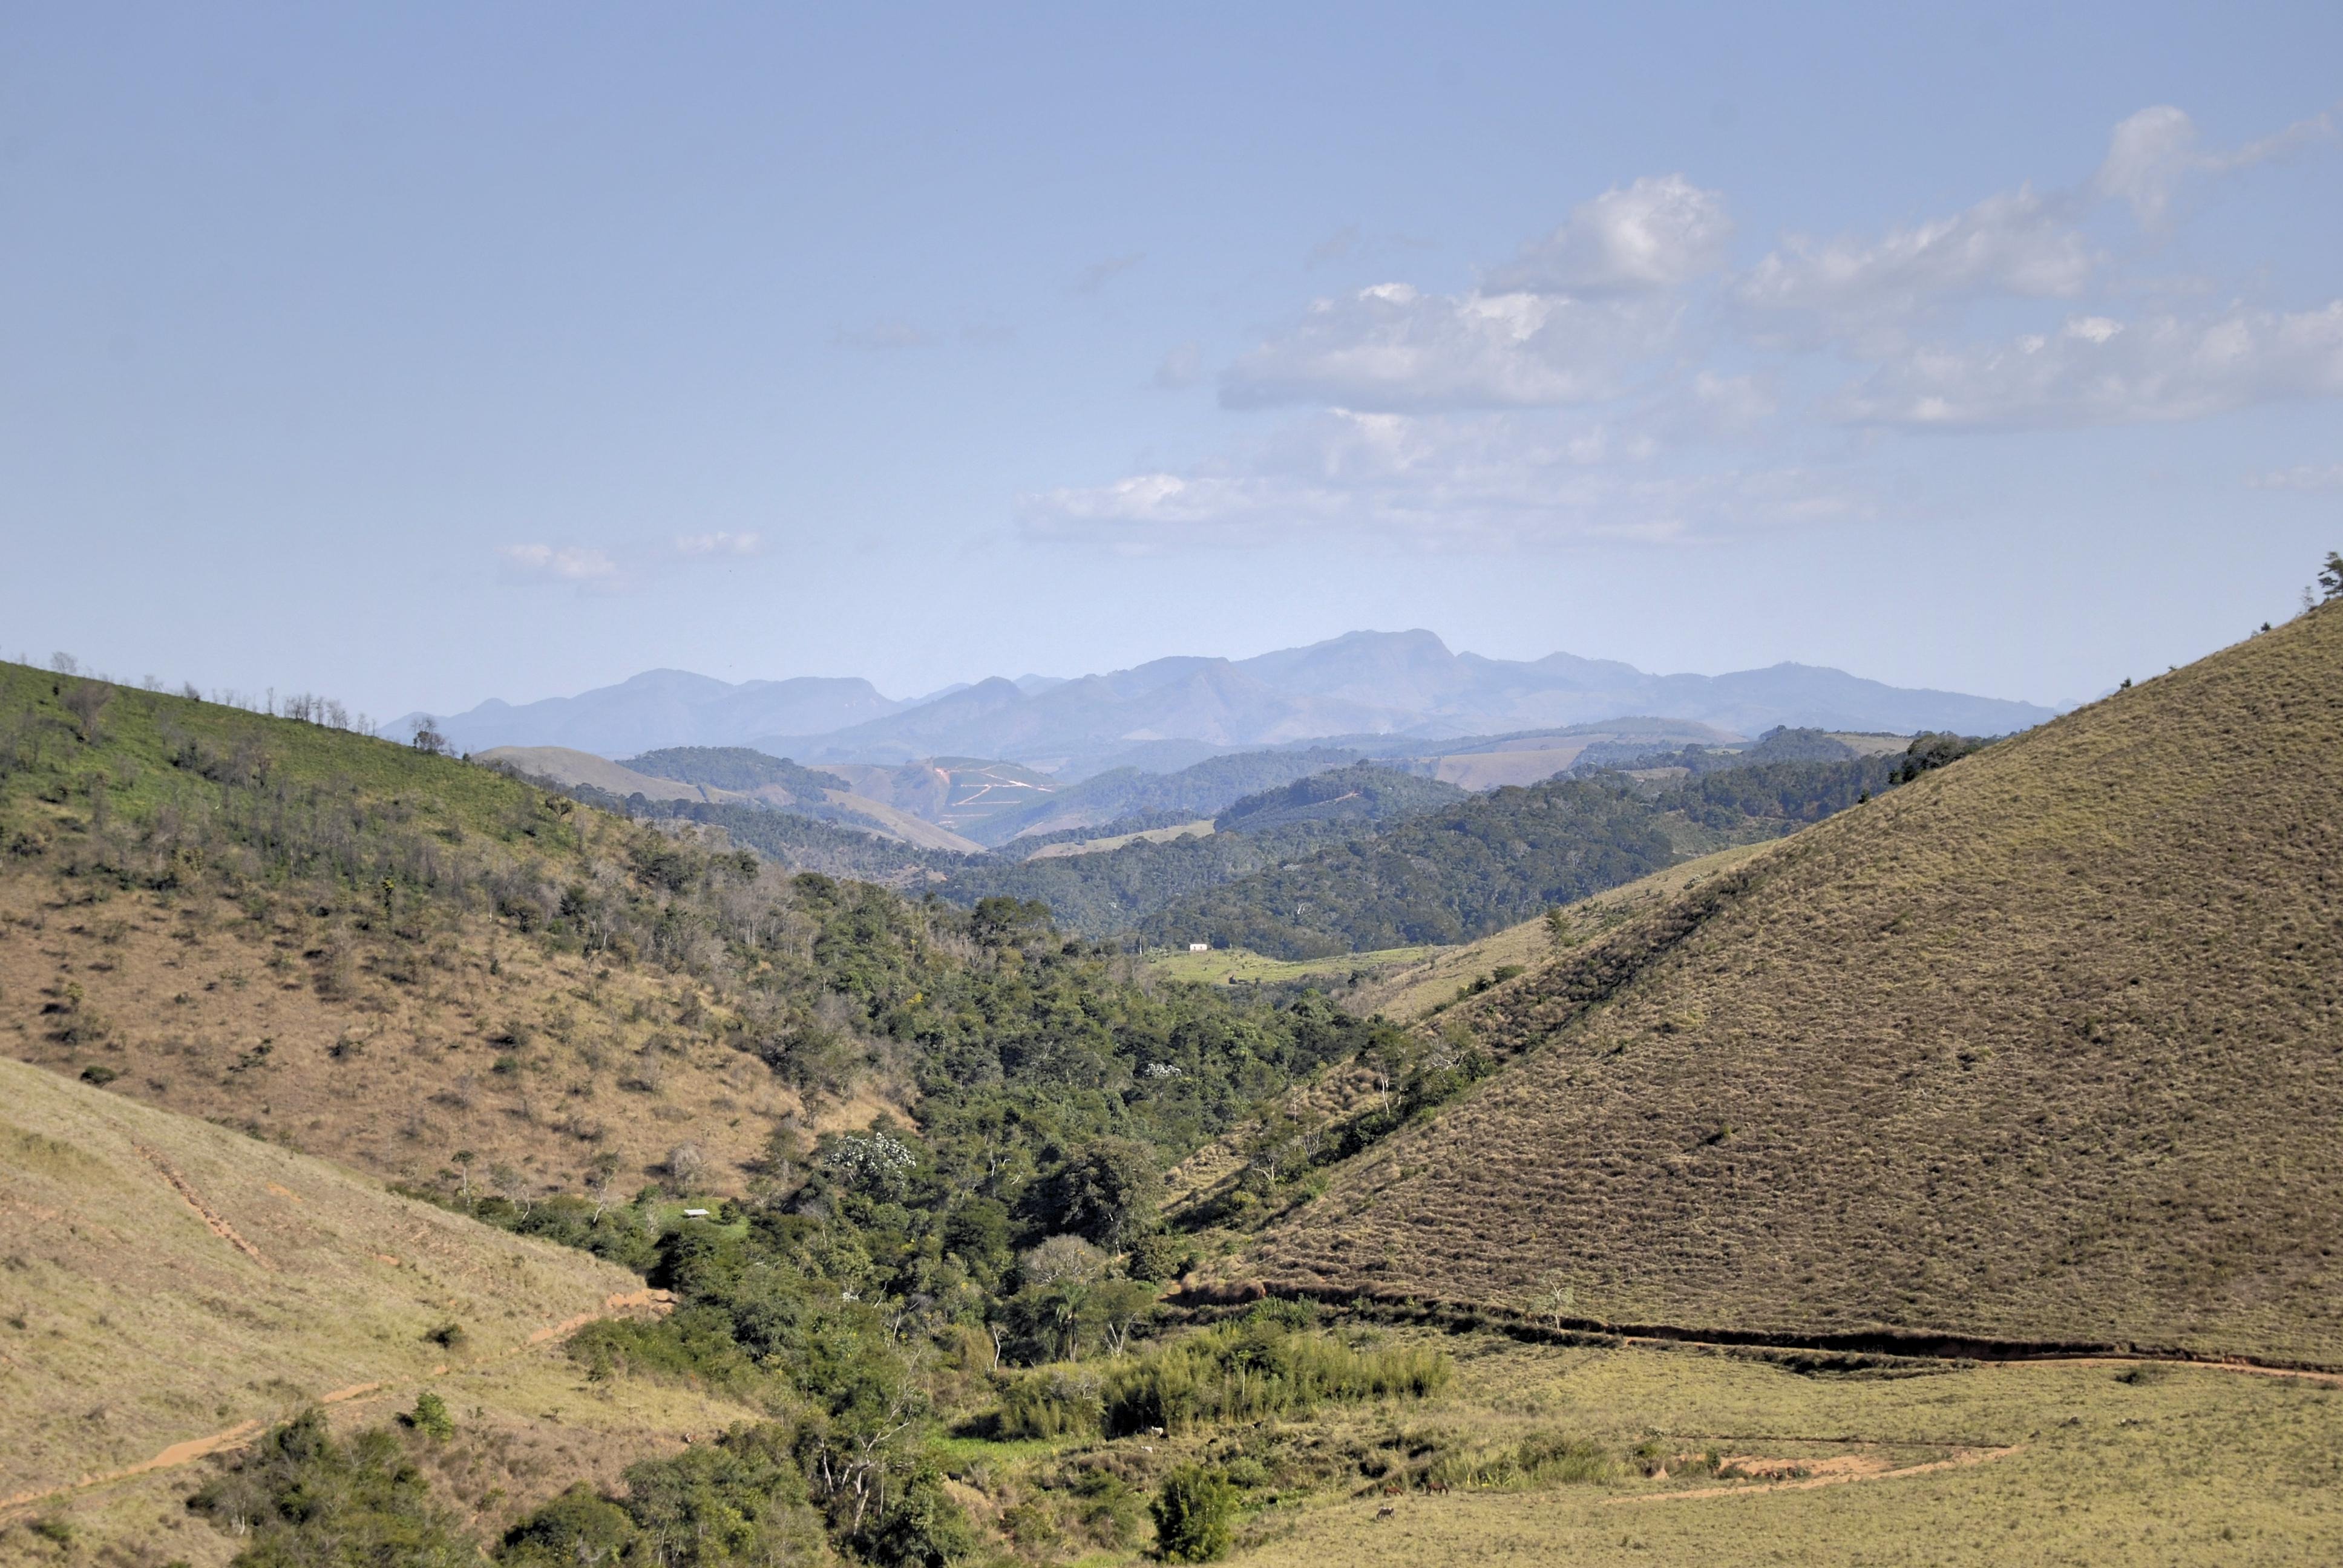
landscape, nature, walking, mountain, trail, hill, adventure, valley, mountain range, ridge, geology, mountains, plateau, fell, ecosystem, wadi, minas, landform, mountain pass, geographical feature, mountainous landforms